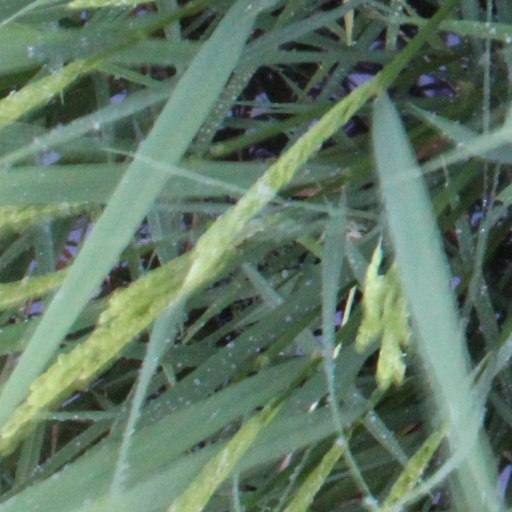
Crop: rice